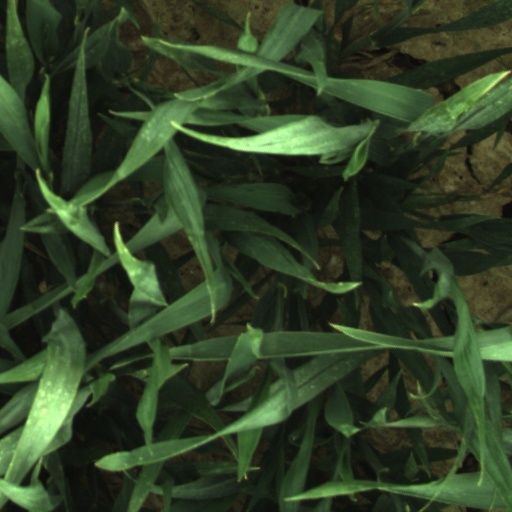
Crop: wheat